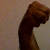
The image shows a hand gesture representing the letter 'M' in Indian Sign Language.